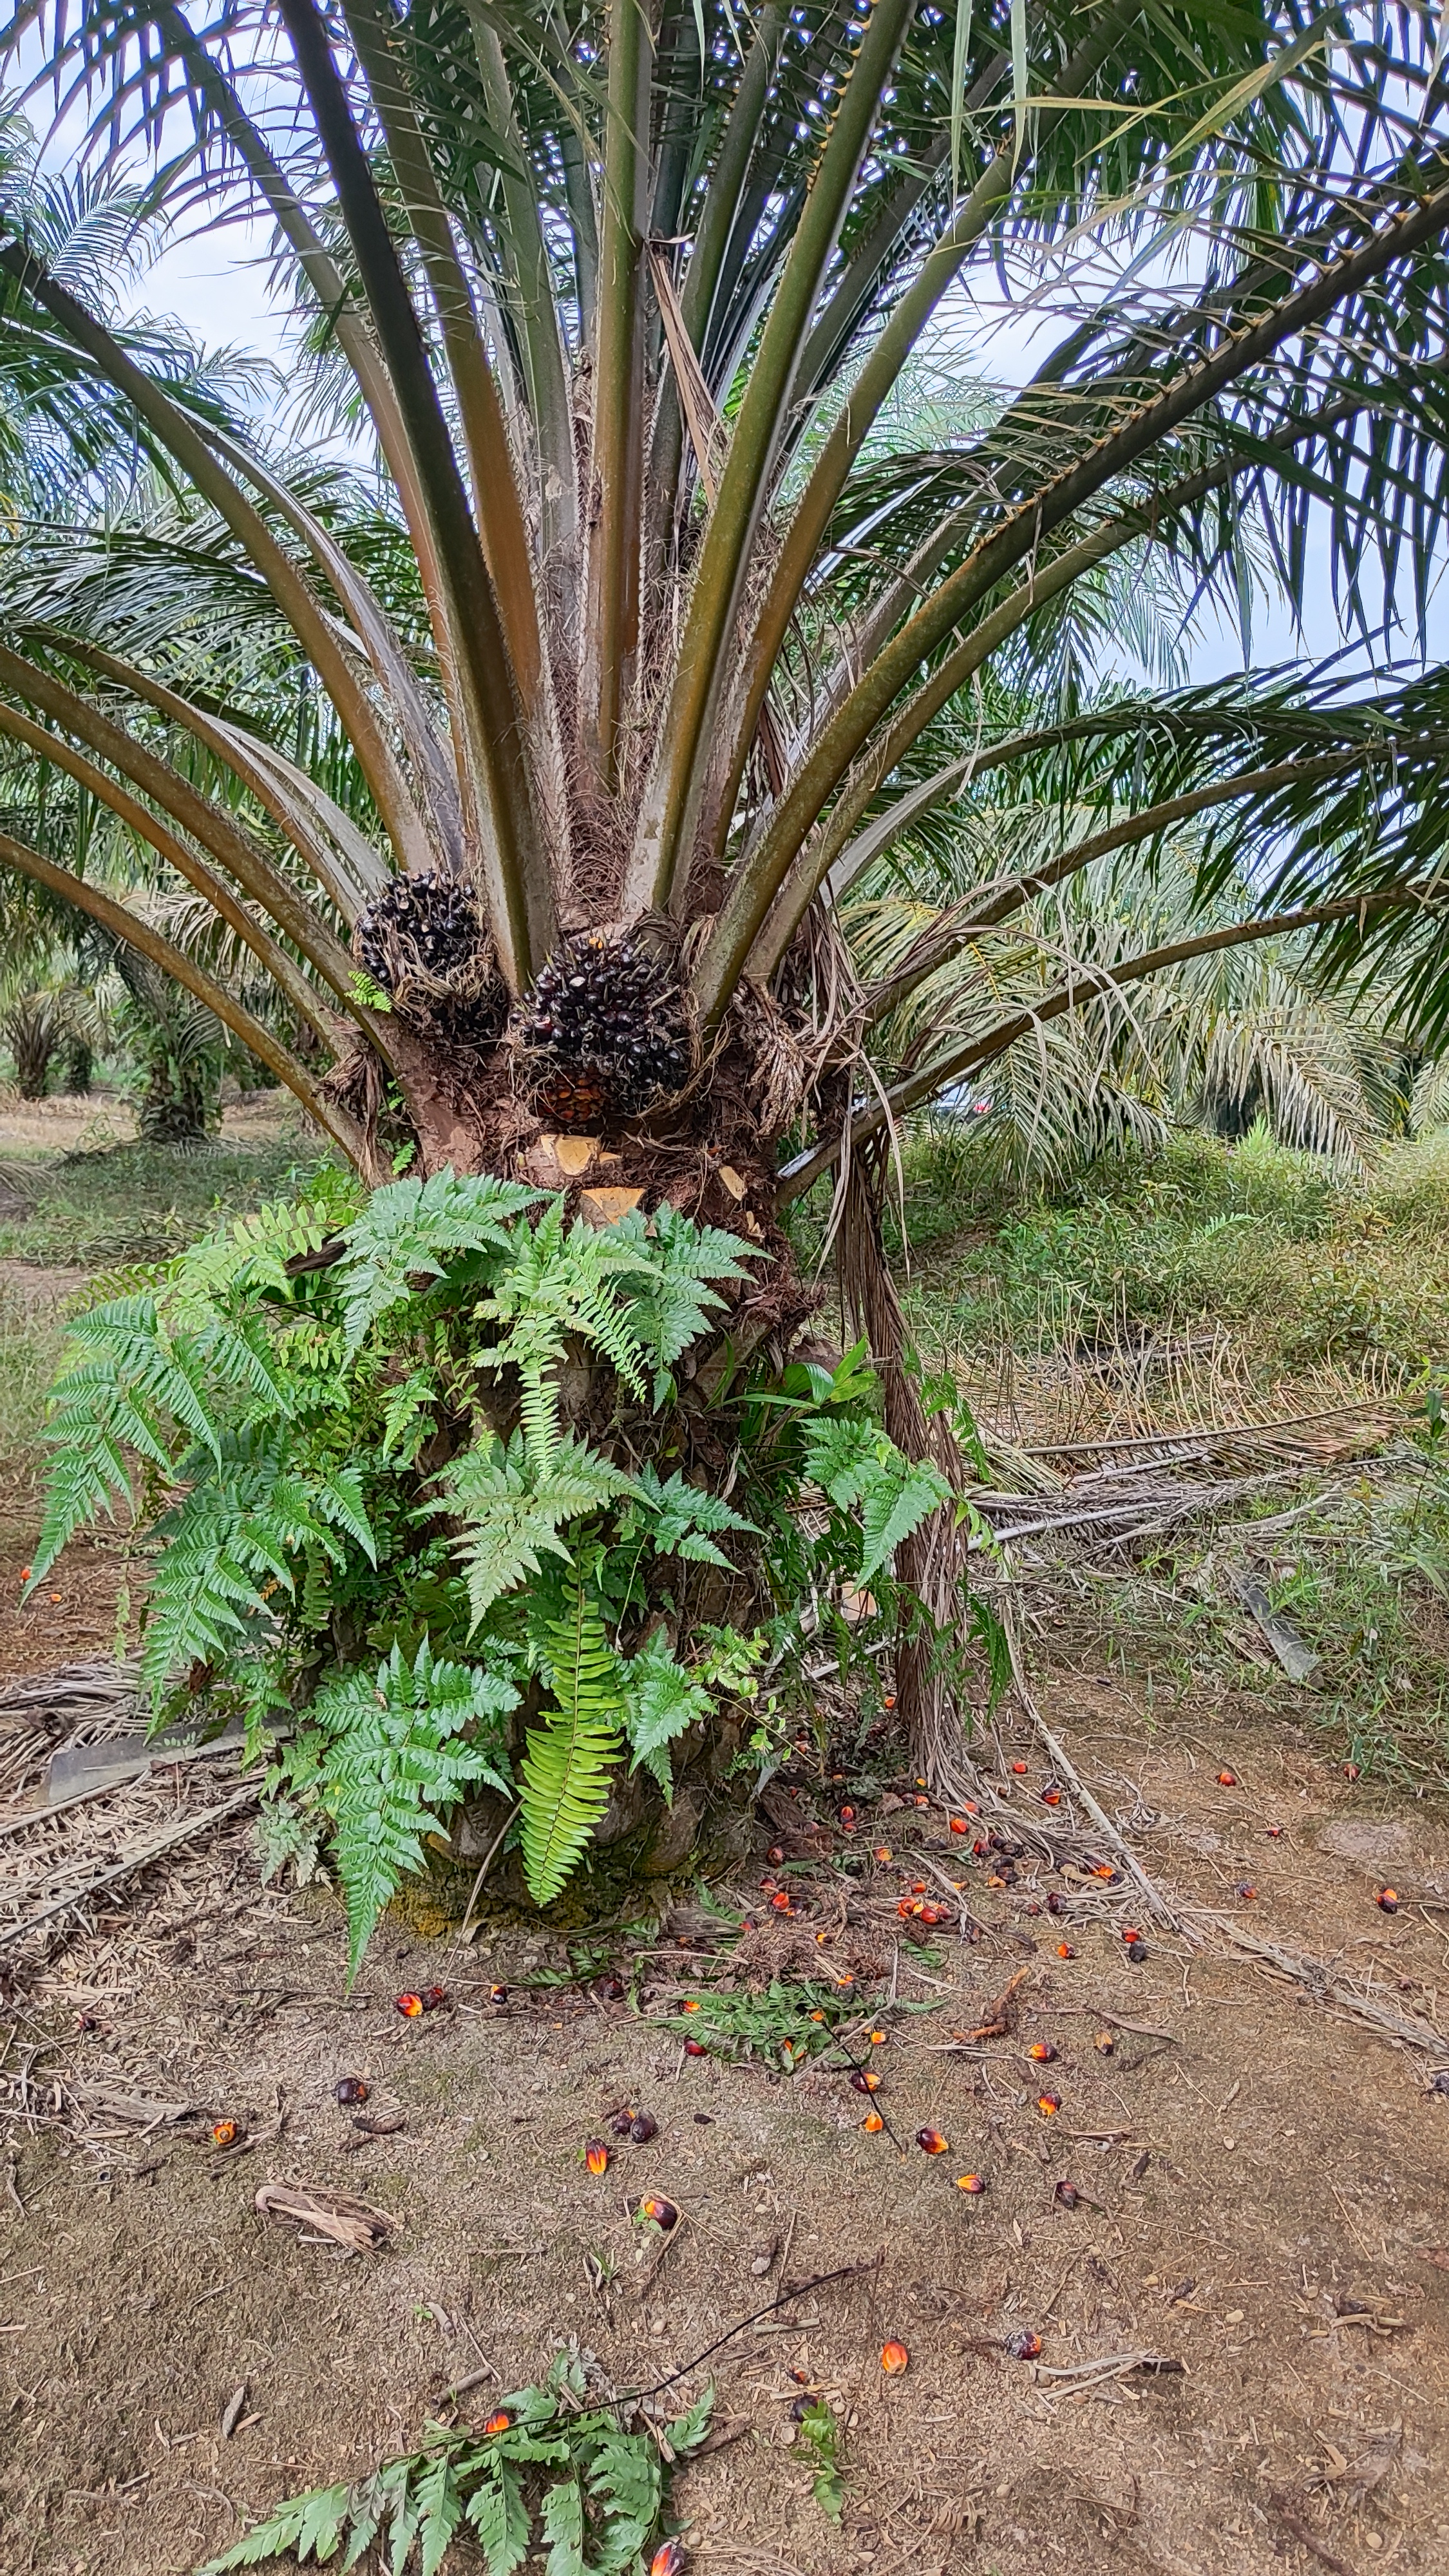
Ripeness: Unripe